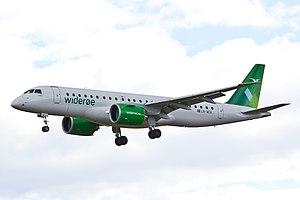
Widerøe est une compagnie aérienne norvégienne, crée en 1934. C'est la plus grande compagnie aérienne régionale de Norvège. Son siège social est situé à Bodø, mais des locaux administratifs sont également présent à Oslo.